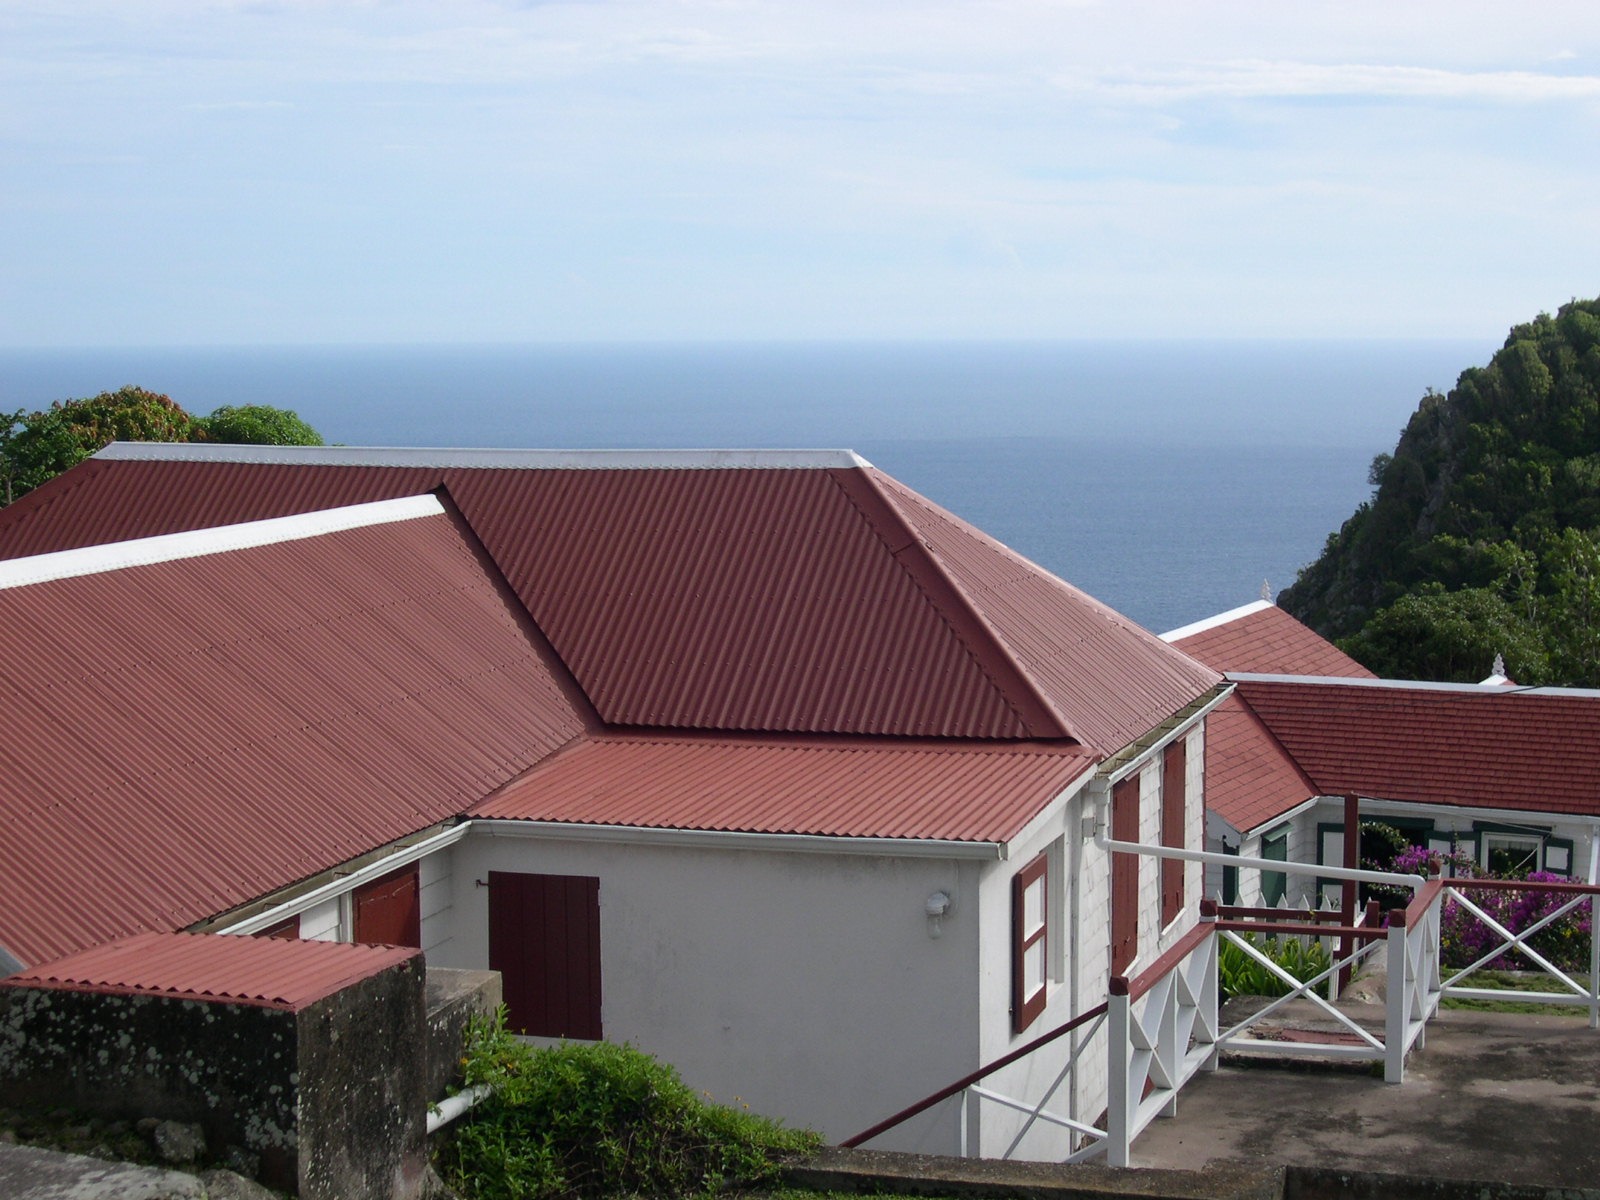
water, outdoor, architecture, structure, house, window, view, roof, building, home, porch, steel, seaside, neighborhood, construction, repair, red, cottage, color, metal, facade, residence, property, exterior, residential, modern, housing, trees, roofing, design, rails, wooden, angles, style, estate, shape, tin, real estate, realty, residential area, outdoor structure